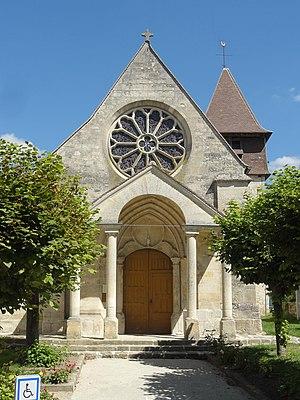
Façade occidentale.
L’église Saint-Martin est une église catholique paroissiale située à Labbeville, dans le Val-d'Oise. Elle se compose d'une nef recouverte d'une remarquable charpente lambrissée du XVIᵉ siècle ; d'un bas-côté nord muni d'une fausse voûte en berceau ; et de cinq travées orientales voûtées d'ogives, réparties sur deux vaisseaux. L'église est attestée pour la première fois en 1066. Le plan de la nef primitivement dépourvue de bas-côtés pourrait remonter à cette époque. Sinon, l'église actuelle est surtout le résultat de plusieurs campagnes de construction rapprochés à la fin de la période romane et au début de la période gothique, autour du milieu du XIIᵉ siècle. Dans un premier temps, la nef est munie de bas-côtés, et le transept est rebâti. Seul le bas-côté nord subsiste depuis l'incendie de 1821, et le croisillon nord a été remanié quelques décennies après sa construction lors de l'adjonction de la chapelle de la Vierge à l'est. La croisée du transept a perdu son caractère roman ou gothique primitif lors du remaniement des supports de la voûte après la guerre de Cent Ans.